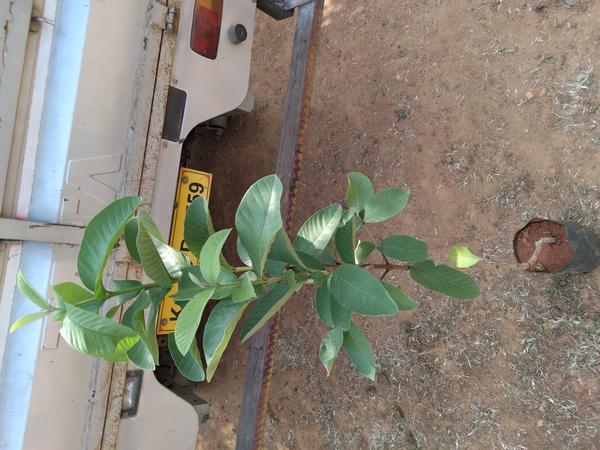
Plant: Gauva